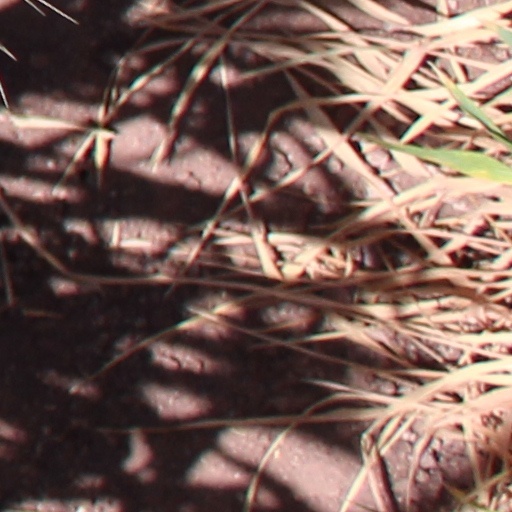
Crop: wheat